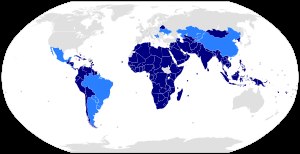
De alliancefrie landes bevægelse
Medlemsstater i NAM i 2005. Mørkeblå er medlemmer, lyseblå har observationsstatus.
De alliancefrie landes bevægelse består af over 100 lande, som ikke er med i eller imod nogen anden magtblok.